Jim Lane (mayor)

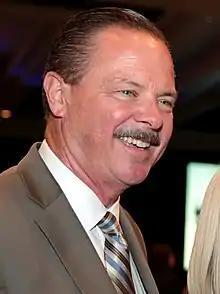
Lane in 2017

W. J. "Jim" Lane is an American politician and businessman who served as mayor of Scottsdale, Arizona from 2009 to January 2021, when term limits forced his departure. A member of the Republican Party, he was first elected to the Scottsdale City Council in 2004. Lane is a resident of the city's northern portion.